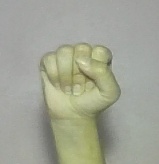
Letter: saad